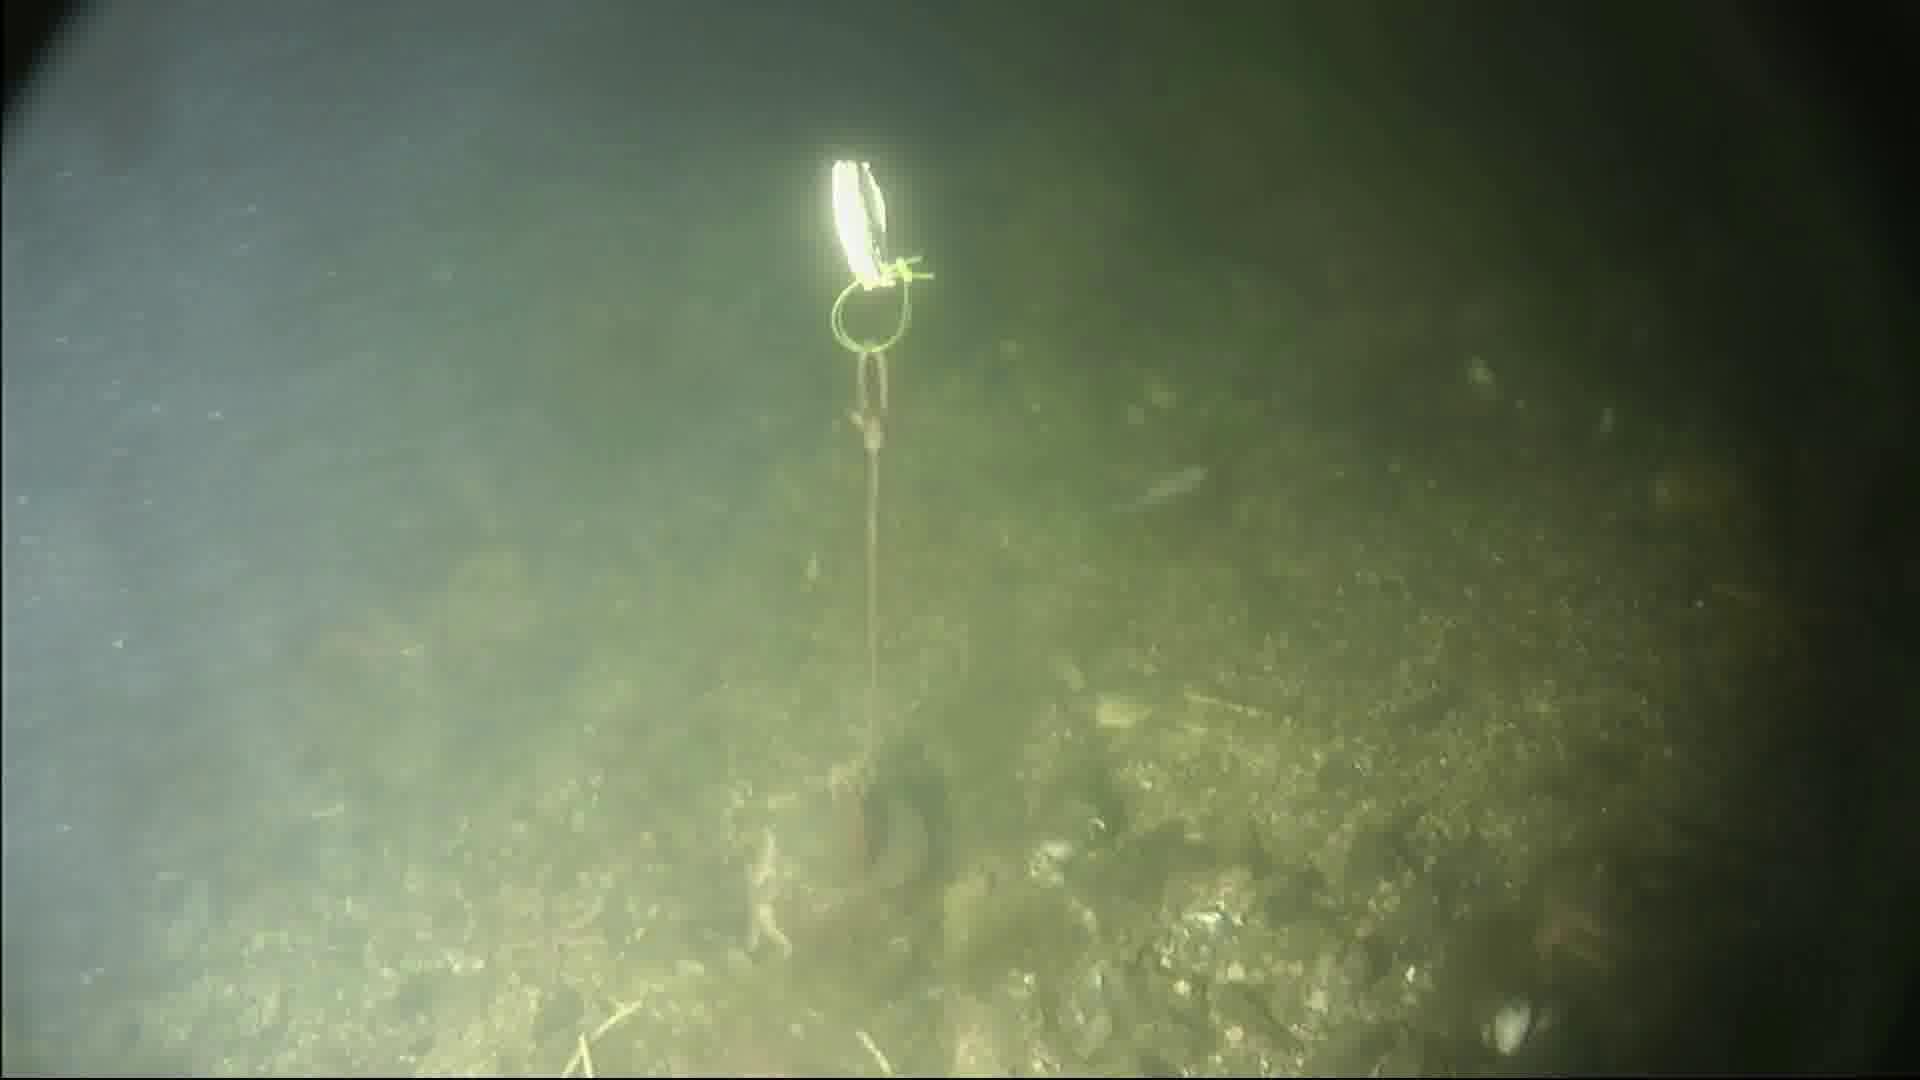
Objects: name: shrimp
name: starfish